Cassini–Huygens

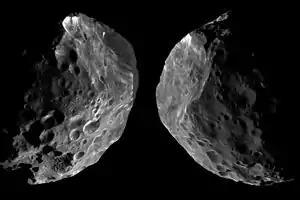
"Cassini" arrival (left) and departure mosaics of Phoebe (2004)

On May 1, 2005, a new moon was discovered by "Cassini" in the Keeler gap. It was given the designation S/2005 S 1 before being named Daphnis. A fifth new moon was discovered by "Cassini" on May 30, 2007, and was provisionally labeled S/2007 S 4. It is now known as Anthe. A press release on February 3, 2009, showed a sixth new moon found by "Cassini". The moon is approximately in diameter within the G-ring of the ring system of Saturn, and is now named Aegaeon (formerly S/2008 S 1). A press release on November 2, 2009, mentions the seventh new moon found by "Cassini" on July 26, 2009. It is presently labeled S/2009 S 1 and is approximately in diameter in the B-ring system.